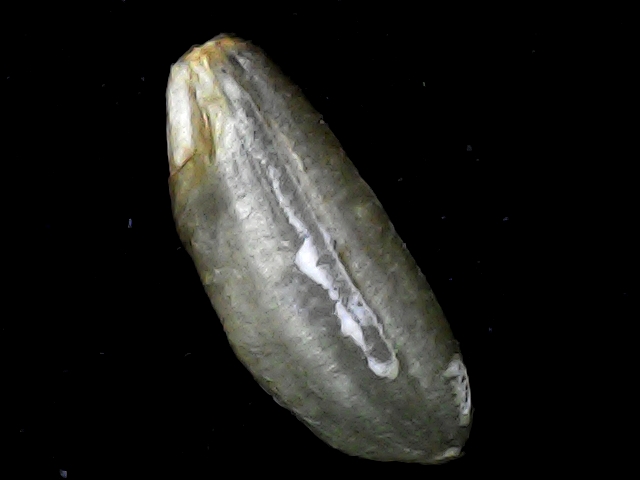
Rice variety: BD91